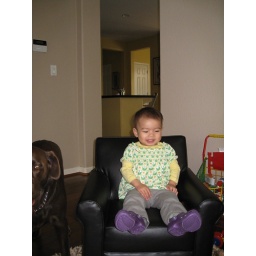
Mya is Mommy's big Girl sitting in her chair